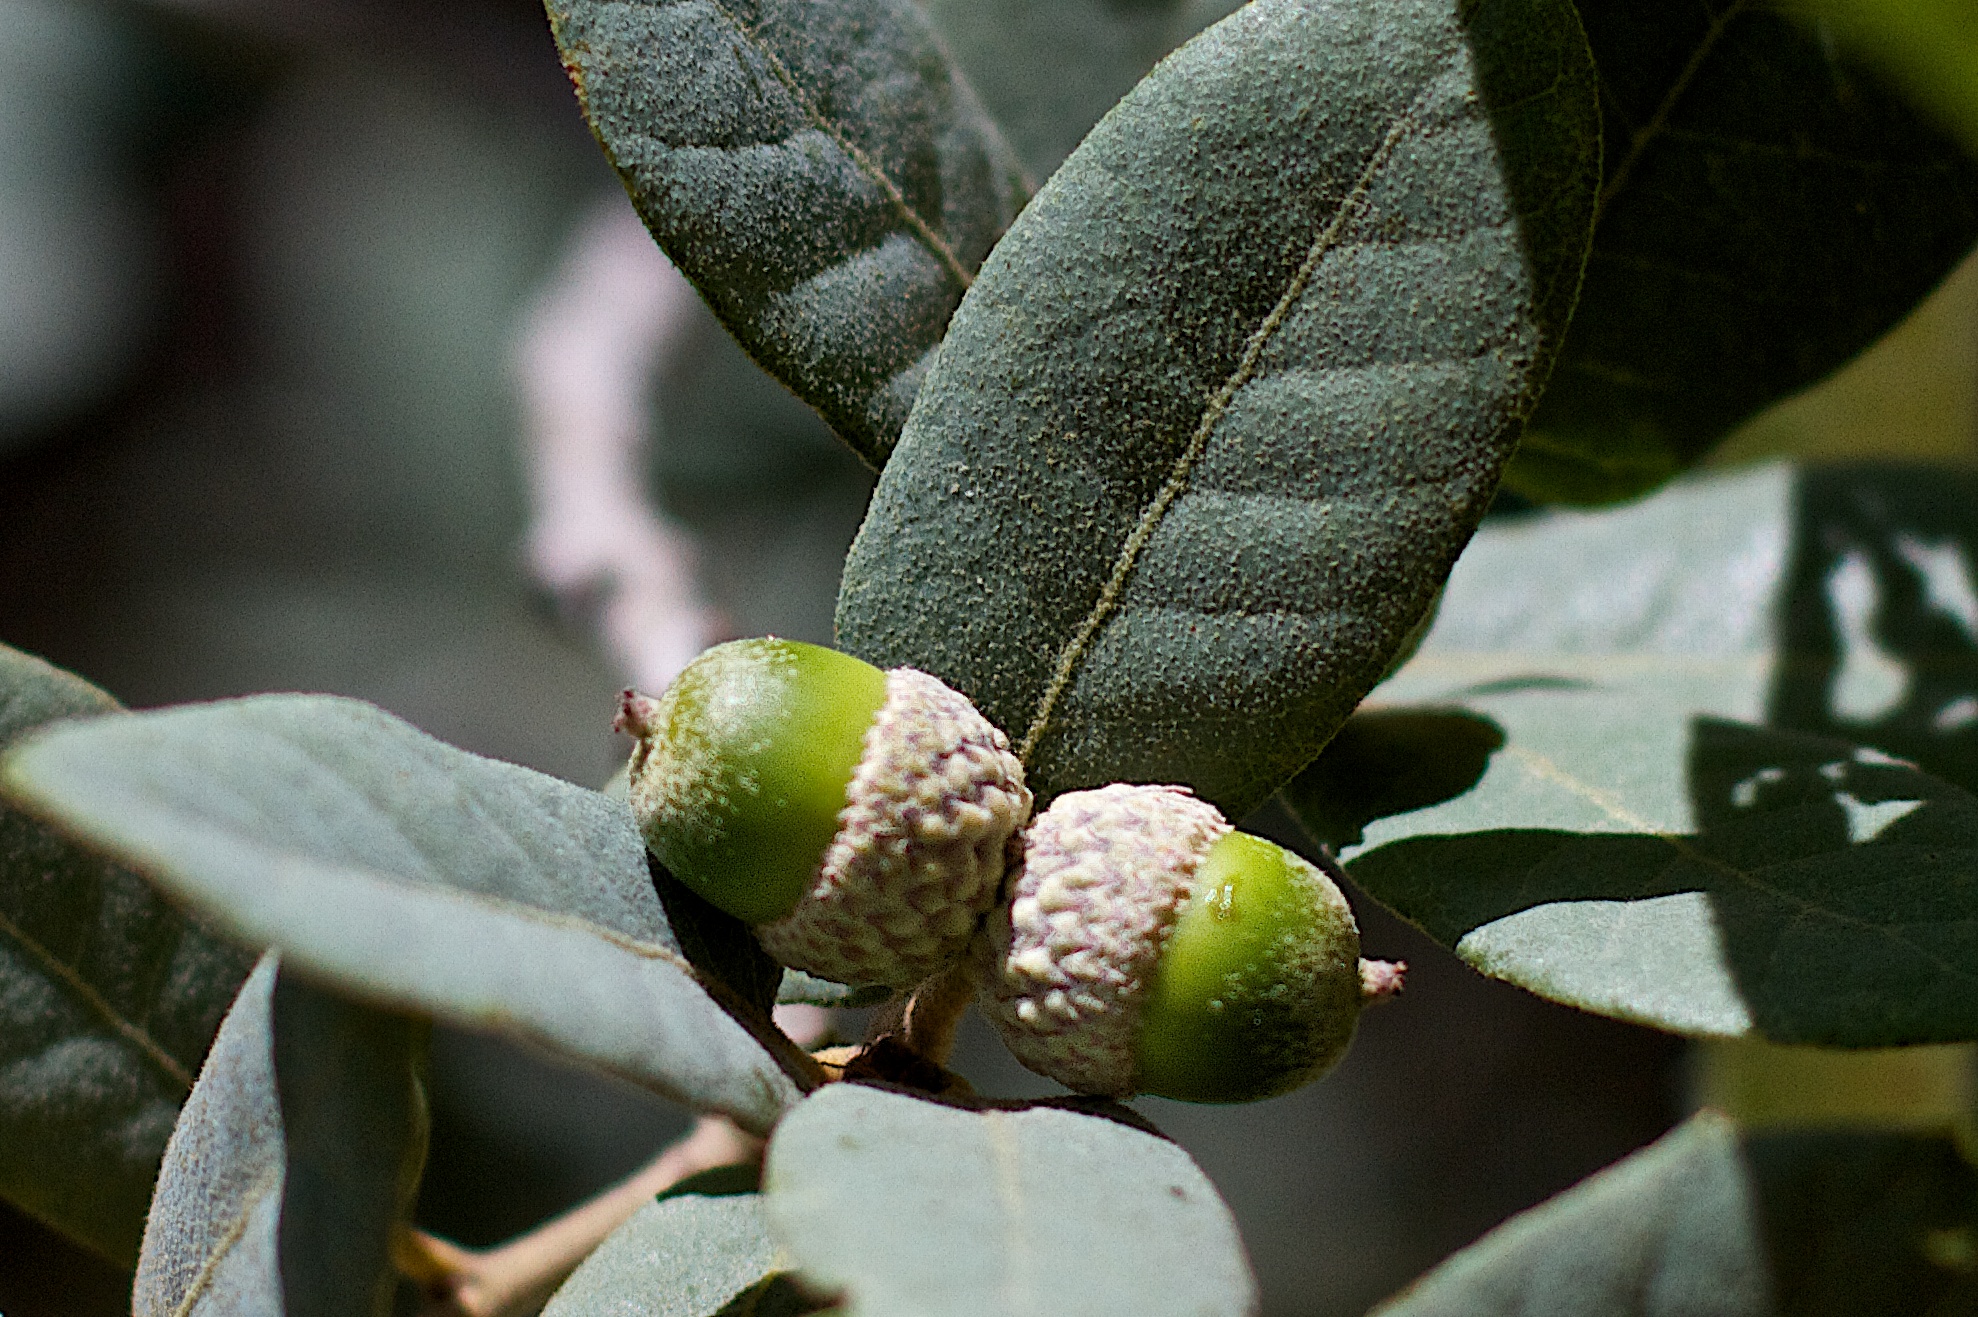
tree, nature, branch, cactus, plant, fruit, leaf, flower, food, green, produce, evergreen, botany, flora, fauna, close up, shrub, bud, macro photography, flowering plant, plant stem, land plant, thorns spines and prickles